Wales Rally GB

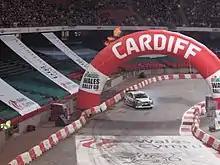
Super special stage at Millennium Stadium, Cardiff

In 2000, the WRC's commercial rights holder International Sportsworld Communicators was sold to a consortium led by David Richards, who revolutionised the series into a TV and spectator friendly series whilst cutting costs. One of the biggest changes implemented was to condense the rallies into a more compact area rather than touring the country, reducing 'dead air' road sections that provided little value to anybody. This was quickly followed by a reduction of services, ultimately to just one central service park; and the double-running of stages in a 'cloverleaf' format was supposed to provide more value for the organisers, competitors, media production and spectators. Additionally, all WRC rallies followed a format of starting on a Thursday evening or Friday morning, to finishing on a Sunday afternoon.